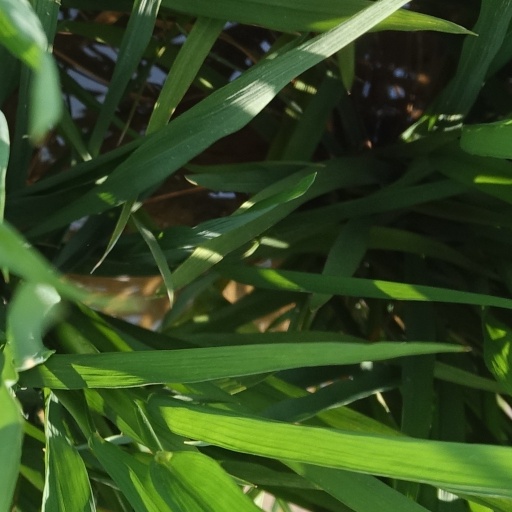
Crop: rice